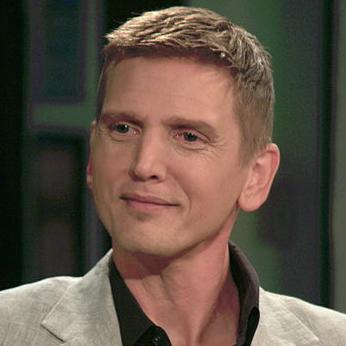
Age: 38